Islam in Turkey

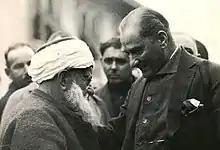
President Mustafa Kemal Pasha and Mufti Abdurrahman Kamil Effendi in Amasya (1930)

Beginning in the 12th century, new waves of Turkic migrants arrived, many of whom belonging to Sufi orders. Some of these migrants later went on to incorporate heterodox beliefs. One Sufi order that appealed to Turks in Anatolia was the Safaviyya, an order that was originally Sunni and non-political, but later became both Shi'a and politically based in northwest Iran. During the 14th and 15th centuries, the Safavid and similar orders such as the Bektaşi became rivals of the Ottomans—who were orthodox Sunni Muslims—for political control of eastern Anatolia. Although the Bektaşi order became accepted as a sect of orthodox Sunni Muslims, they did not abandon their heterodox beliefs. In contrast, the Safavids eventually conquered Iran, spread their beliefs, and became proponents of orthodox Twelver Shi'a Islam.